Bojana Jovanovski Petrović

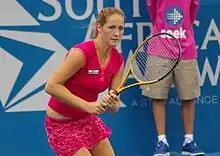
Jovanovski won her first WTA title at 2012 Baku Cup

At the Qatar Ladies Open, Jovanovski defeated Raquel Kops-Jones in the first round of qualification, eventually losing to Aleksandra Wozniak in the second. She then lost in the second qualifying round at the Dubai Championships to Mona Barthel, having previously beaten Kurumi Nara in straight sets. Jovanovski went on to suffer two consecutive first–round losses at the Malaysian Open and the Indian Wells Open. She then played at the ITF event in the Bahamas, where she lost in the semifinals to Aleksandra Wozniak. Jovanovski received a wildcard for the Miami Open, and was defeated by Lourdes Domínguez Lino in the first round.